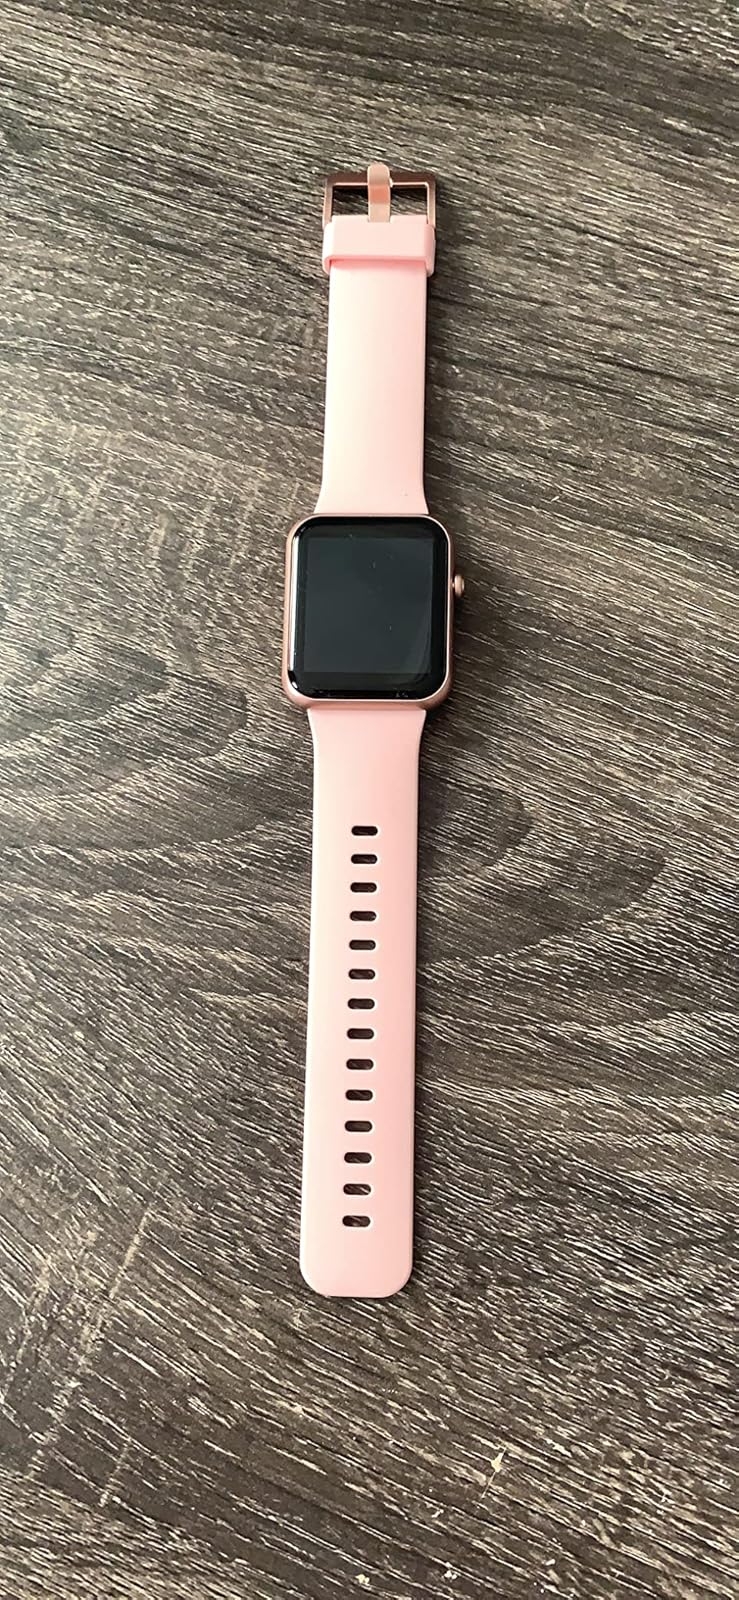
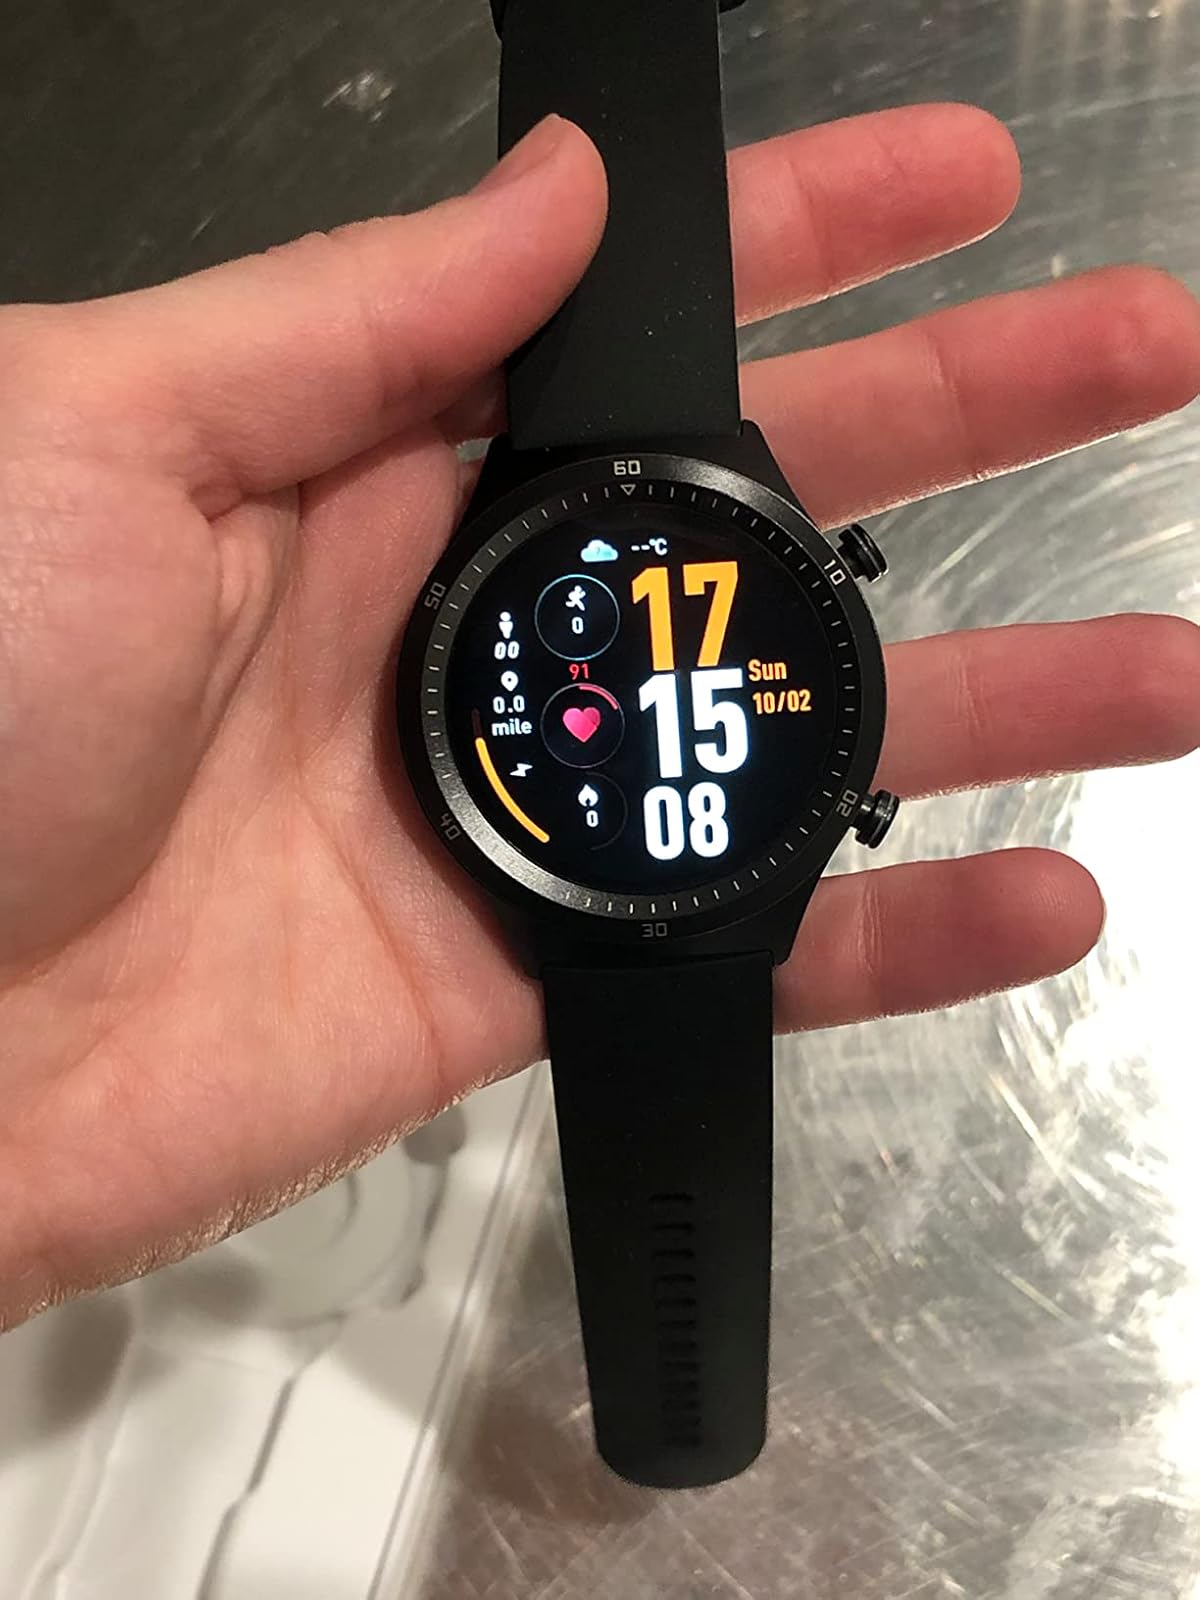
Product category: smartwatch
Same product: no